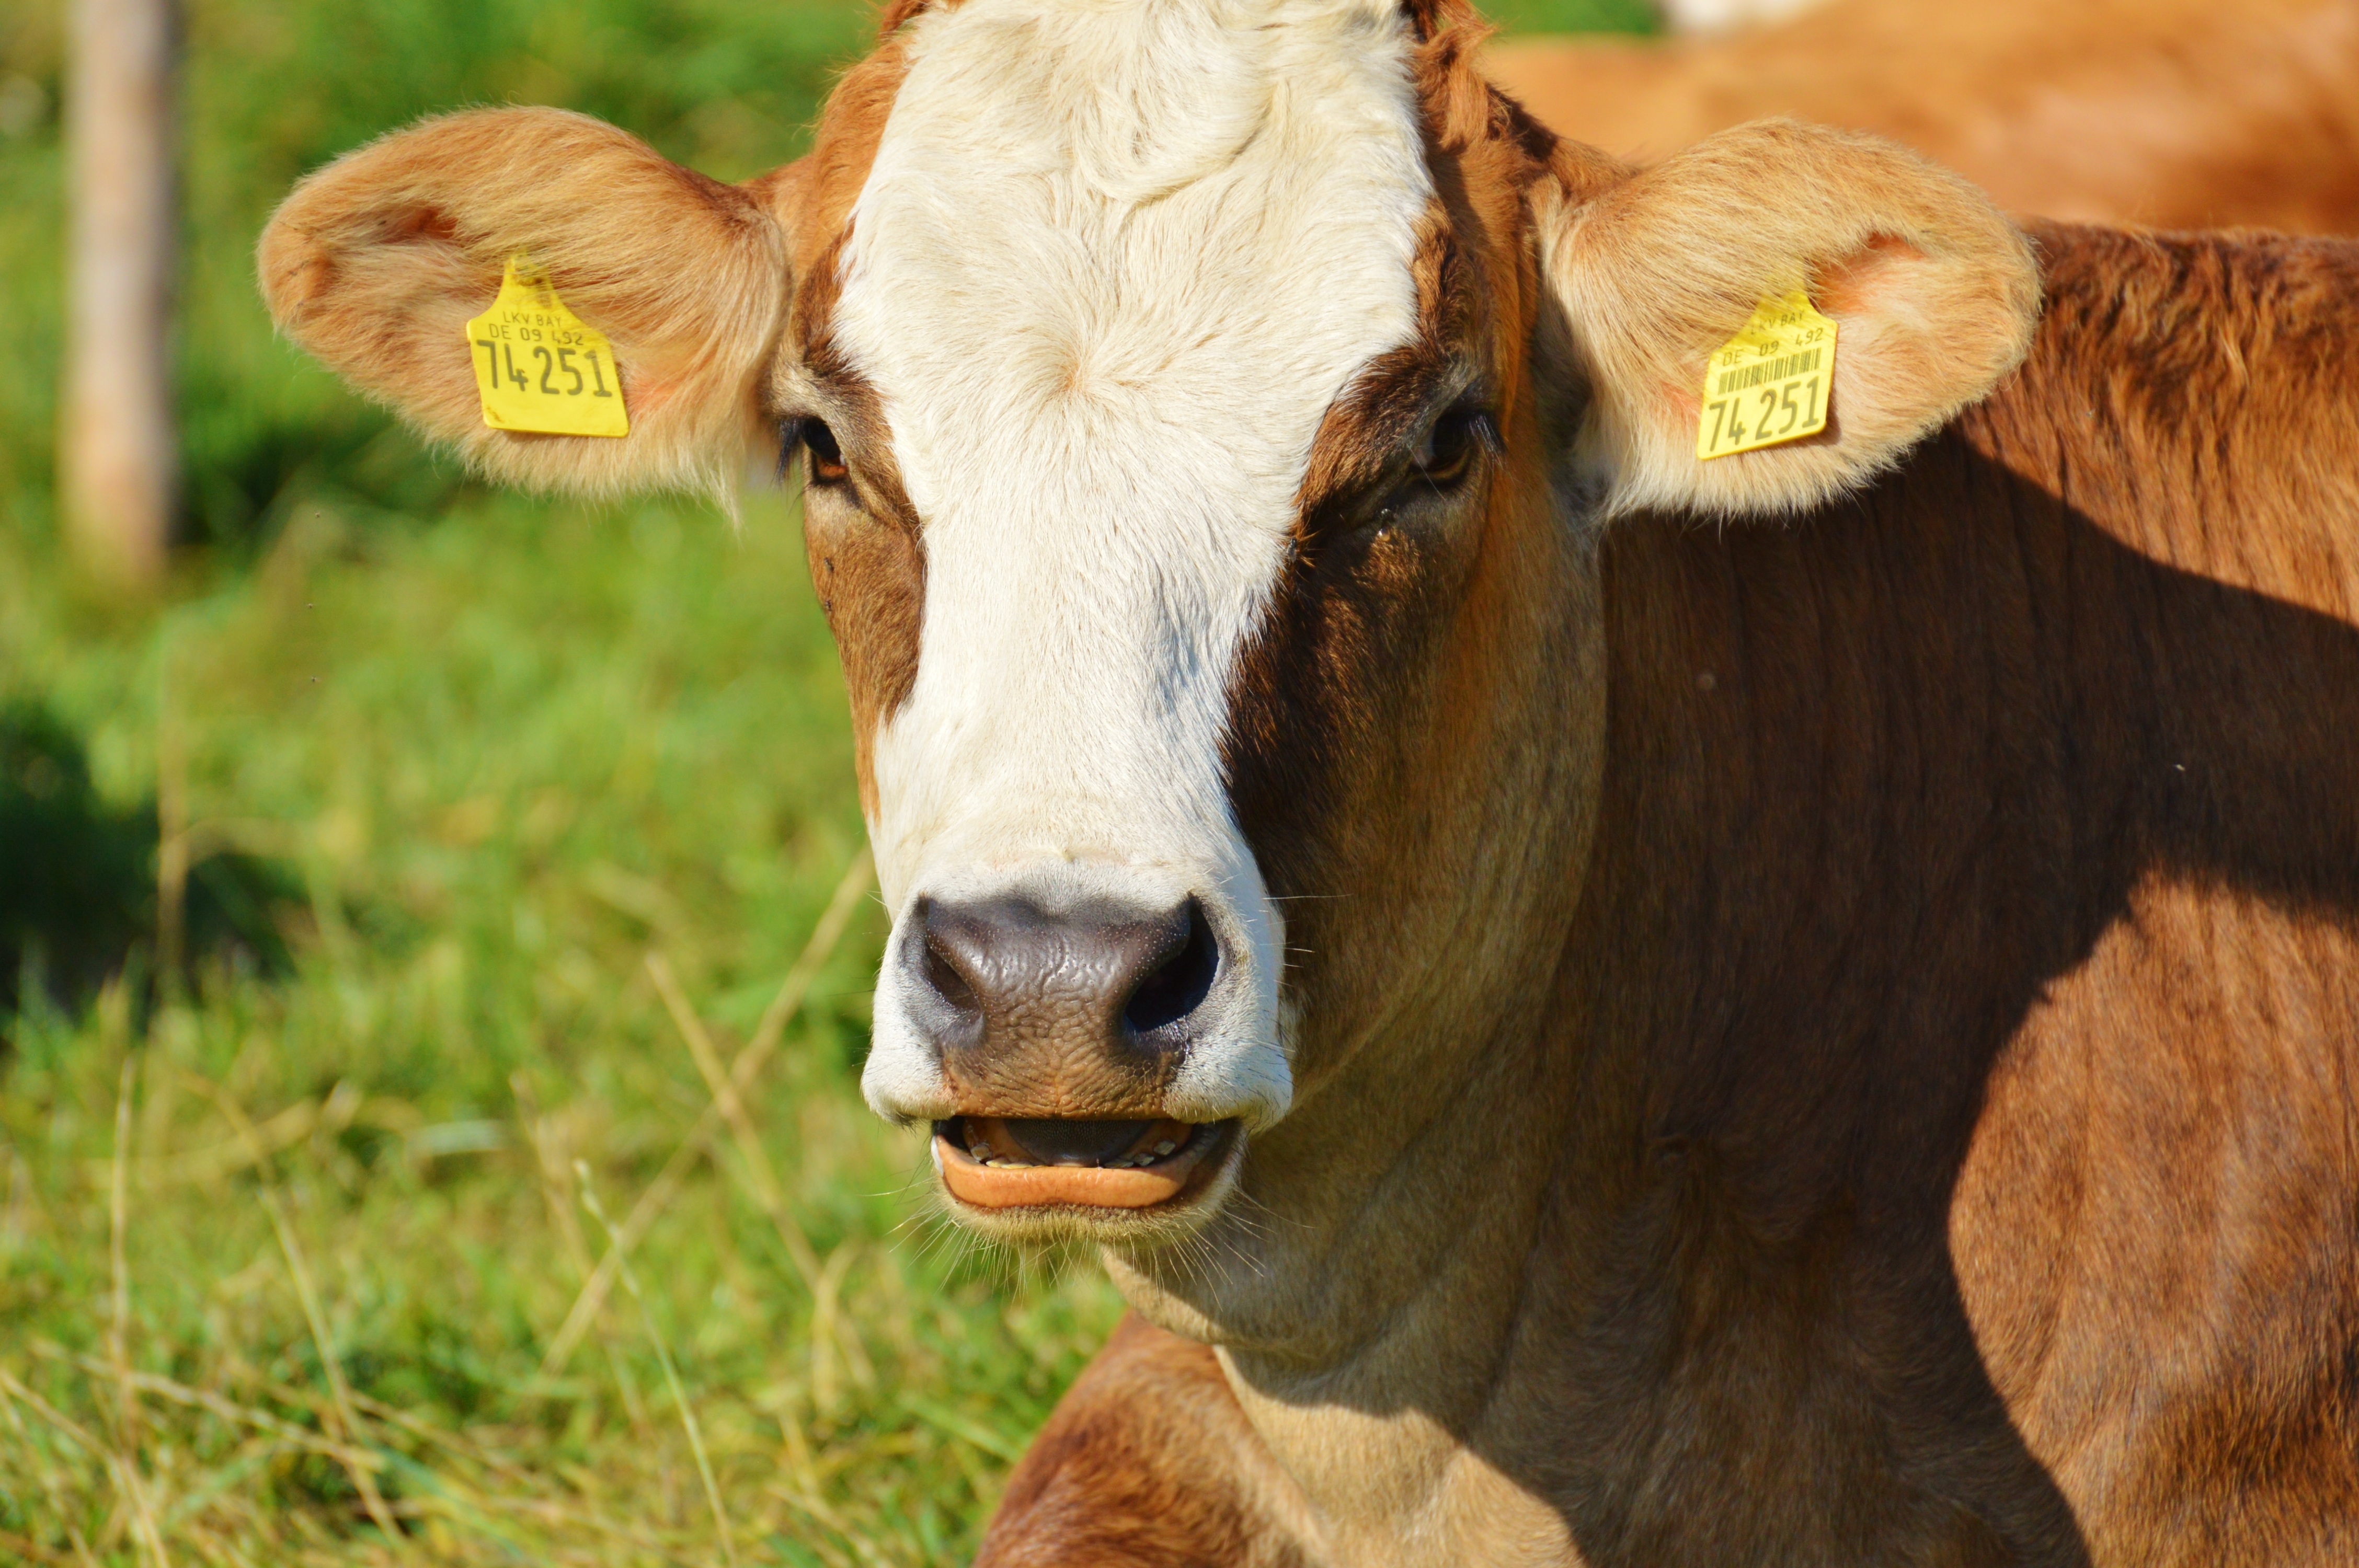
grass, field, farm, meadow, animal, cute, horn, cow, pasture, grazing, livestock, mammal, agriculture, eat, beef, fauna, calf, close up, vertebrate, ruminant, animal world, dairy cow, cattle like mammal, cow goat family